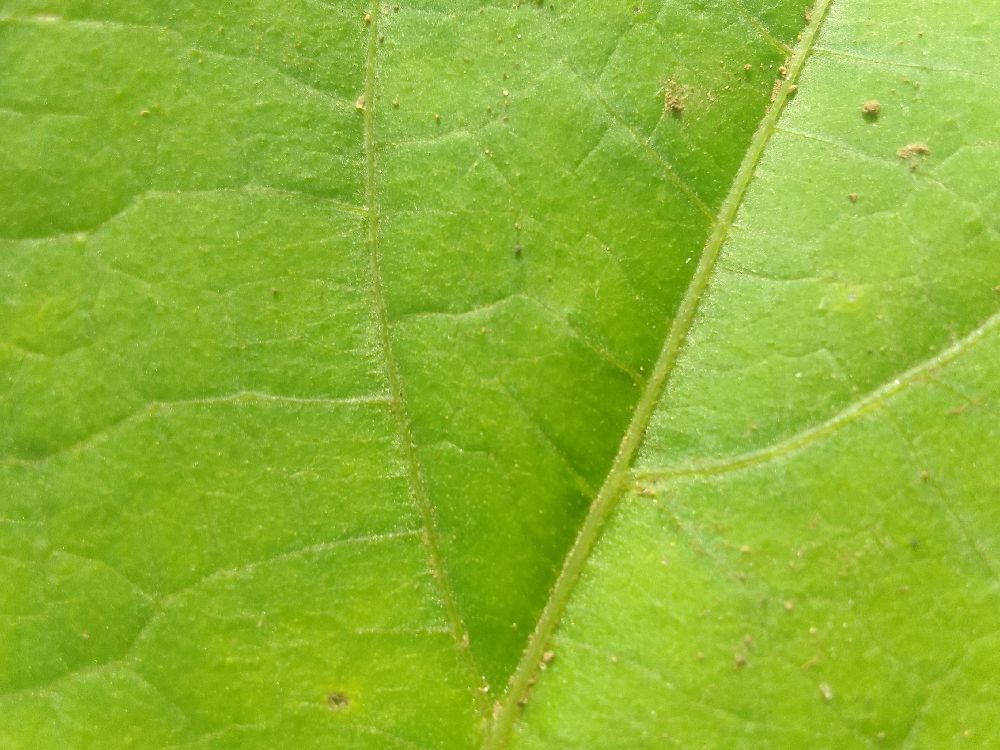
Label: healthy